Guozhen Lu

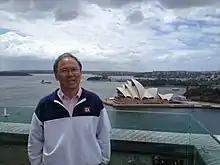
Guozhen Lu

Guozhen Lu (born 1963) is a professor of mathematics at the University of Connecticut. He is known for his contributions to harmonic analysis, geometric analysis, and partial differential equations.